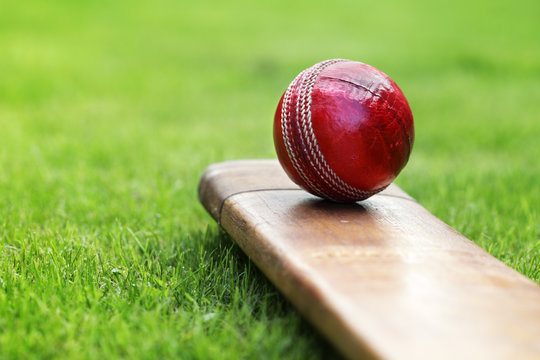
Adjective: flatter
Antonym: rounder